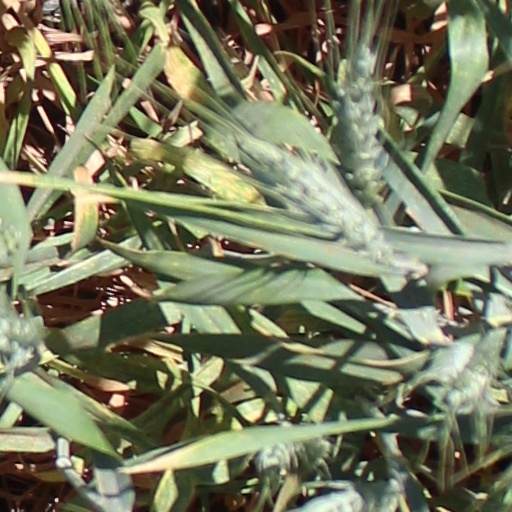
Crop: wheat